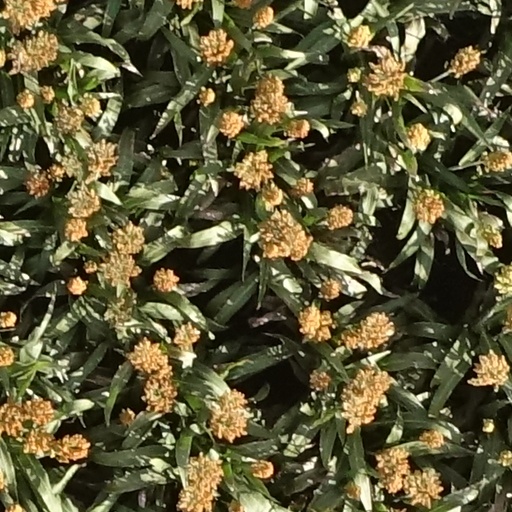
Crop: sorghum